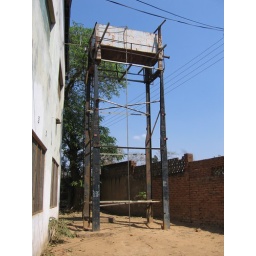
Water tower in back of the office bldg